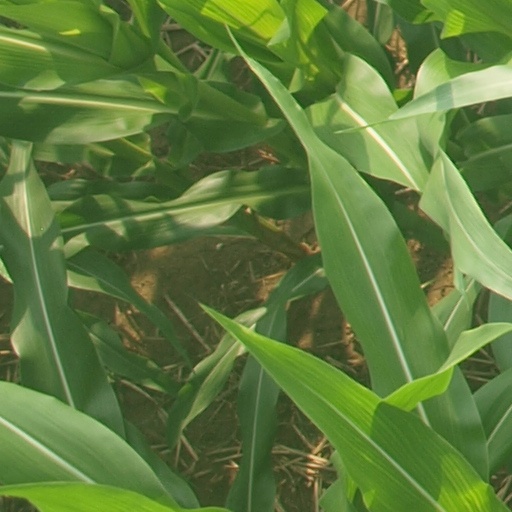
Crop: maize; corn